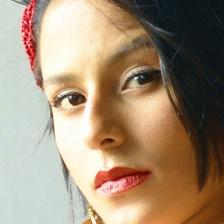
Label: faces